Taika Waititi

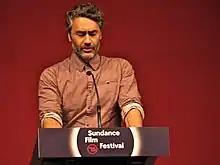
Waititi speaking at 2015 Sundance Film Festival

In 2013, Waititi co-wrote, co-directed and acted in the vampire comedy mockumentary "What We Do in the Shadows" with Clement. It premiered at the Sundance Film Festival in January 2014. Waititi and Clement played members of a group of vampires who live in an appropriately gothic house in modern-day Wellington. A television adaptation of the film was commissioned in May 2018, with Waititi as an executive producer and director. The series of the same name premiered on FX in March 2019; its second season received a Primetime Emmy Award nomination for Outstanding Comedy Series.